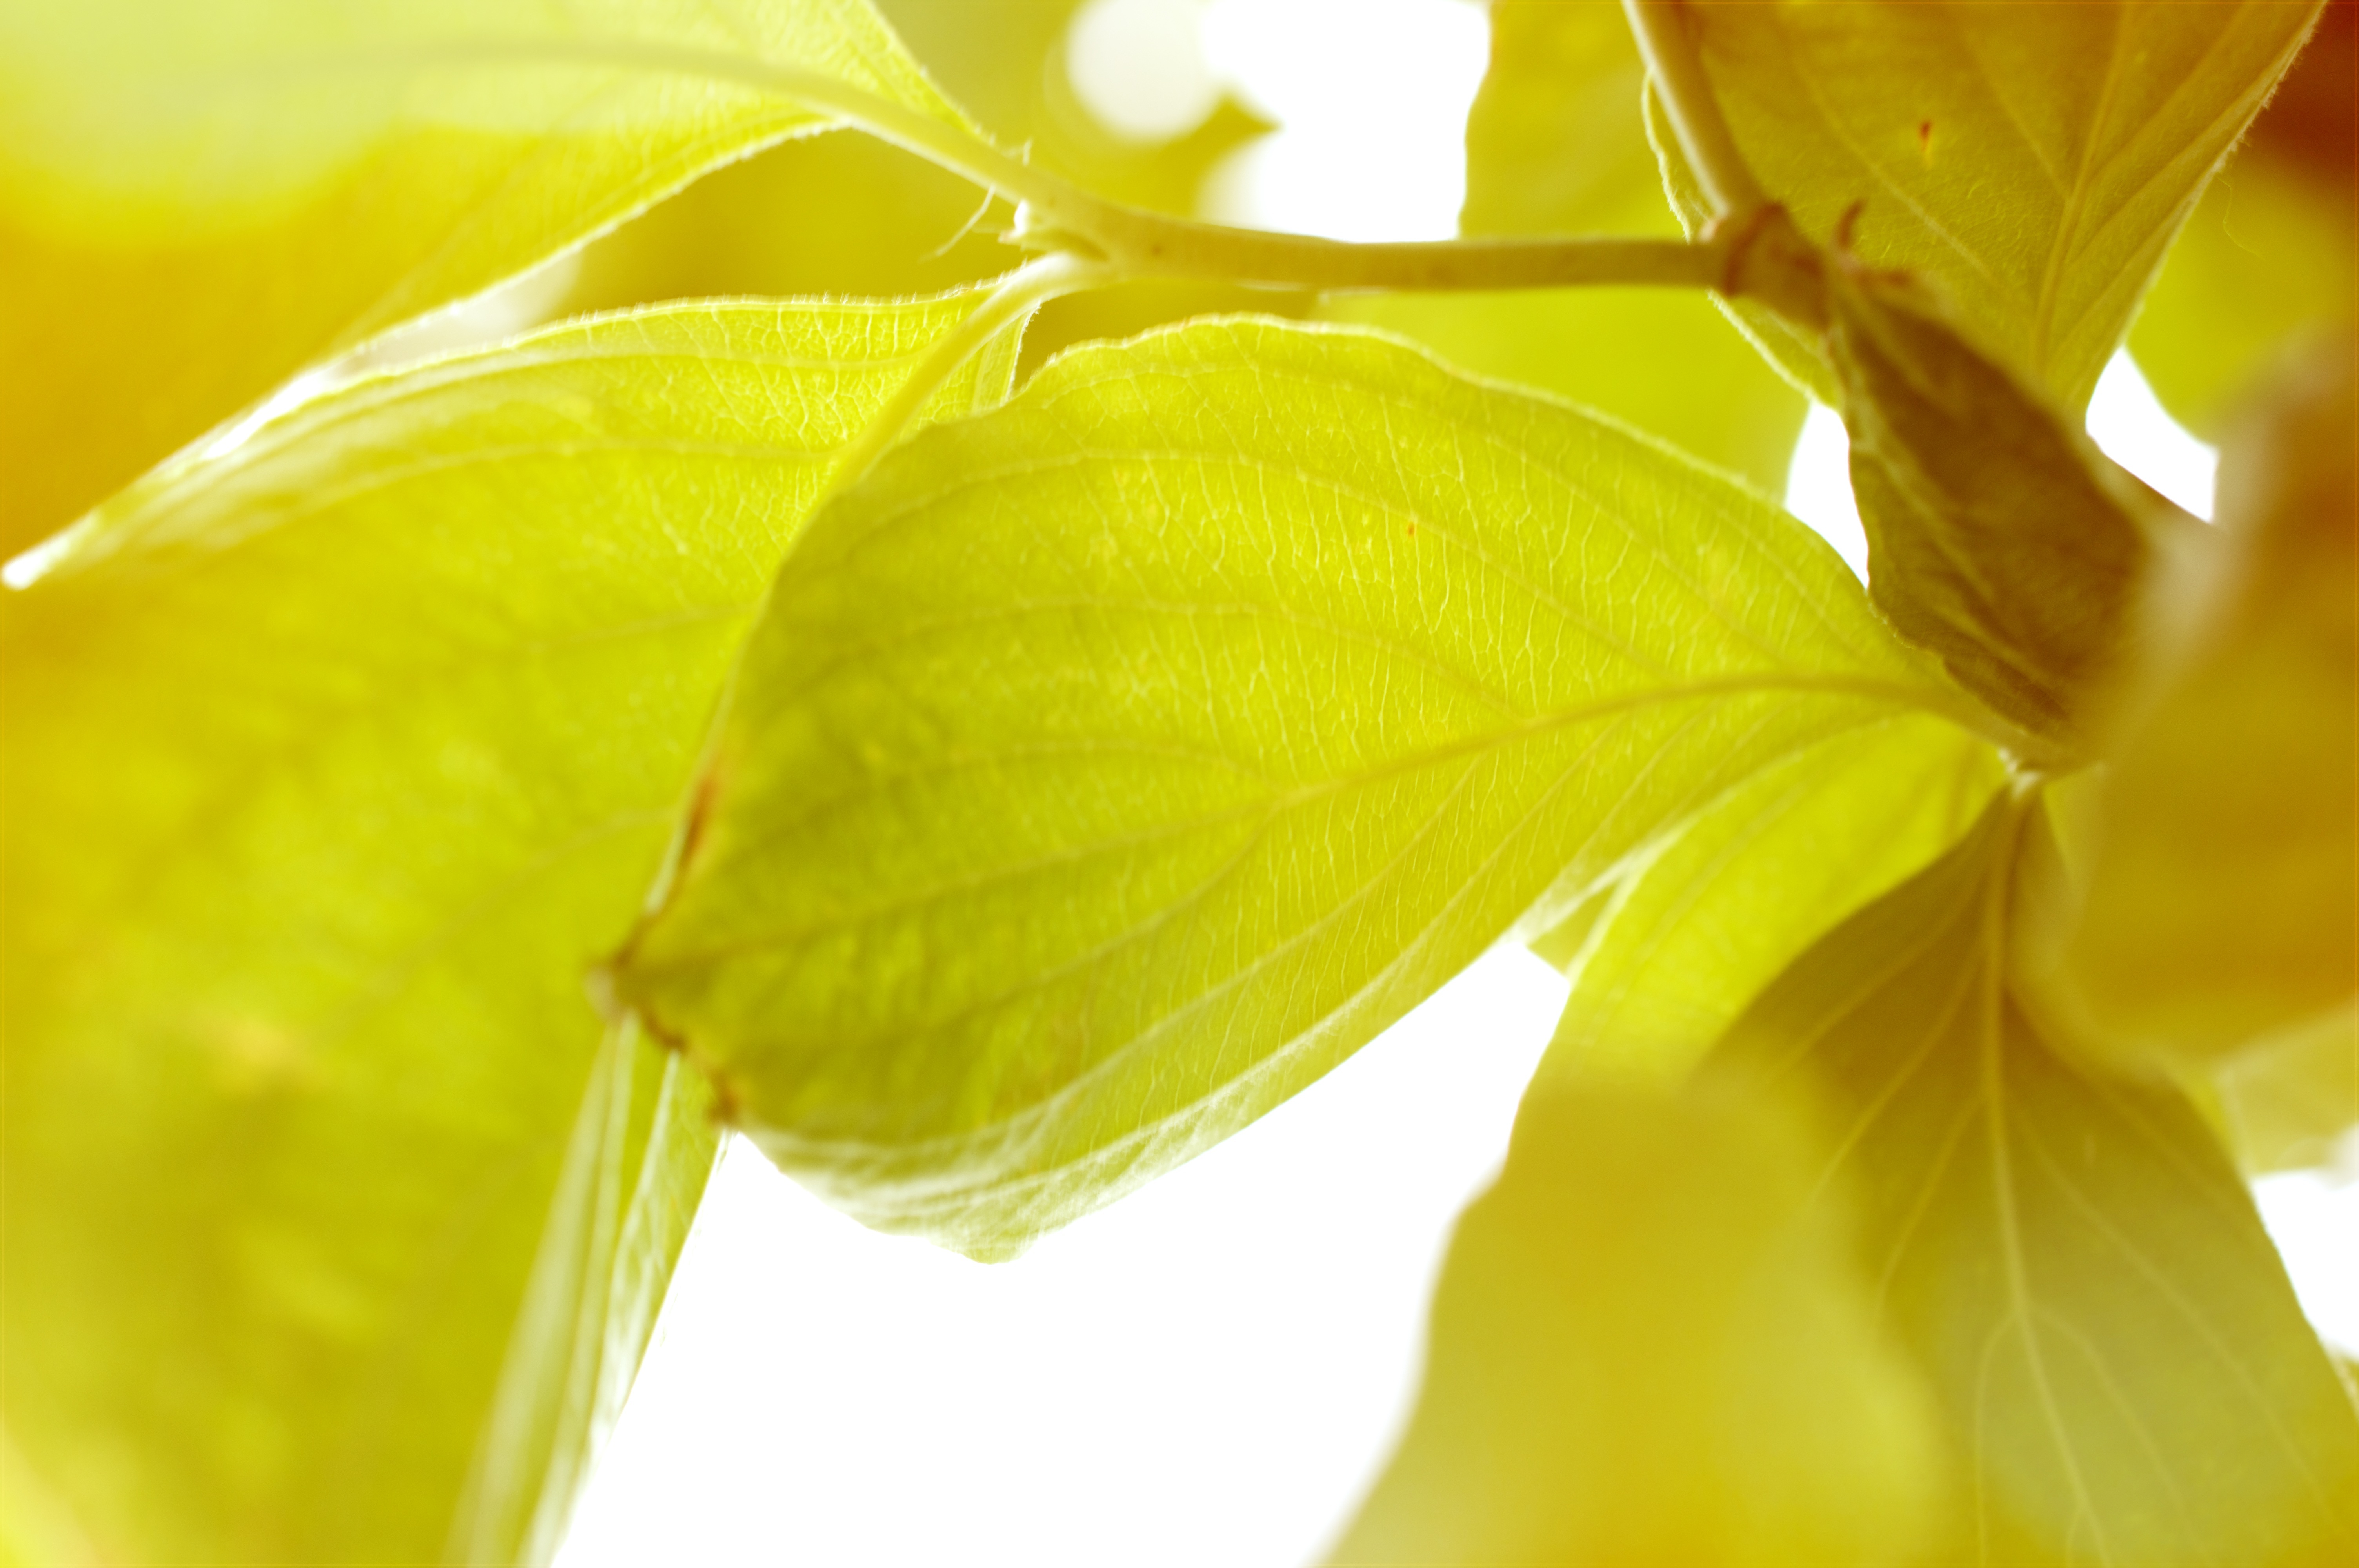
tree, branch, plant, sunlight, leaf, flower, petal, pollen, green, produce, yellow, flora, close up, macro photography, flowering plant, maidenhair tree, plant stem